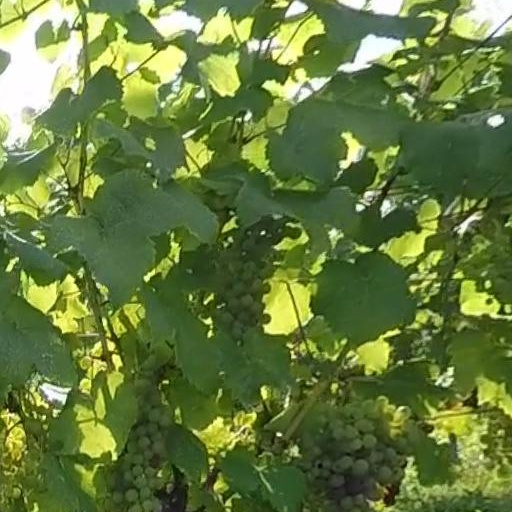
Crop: grape